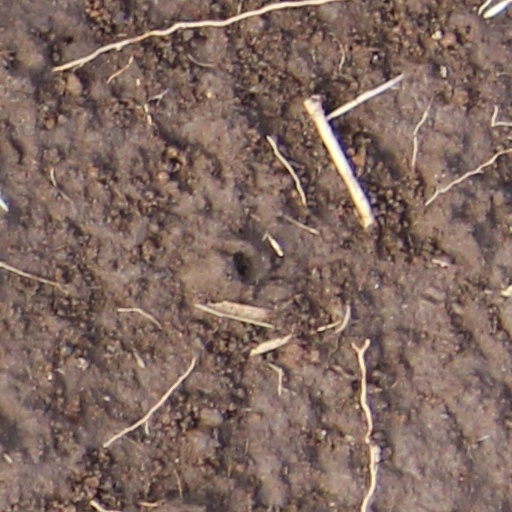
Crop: wheat